Brunswick Maine Street Station

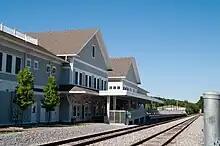
Maine Street Station development and platform in July 2012

The first steps of the project began on August 20, 1998, when the Town of Brunswick purchased the land that the development is on for $655,000. Not until 2004 (four years after the "Downeaster"'s Boston-Portland service began) did the town begin to consider creating a commercial development around a train station.